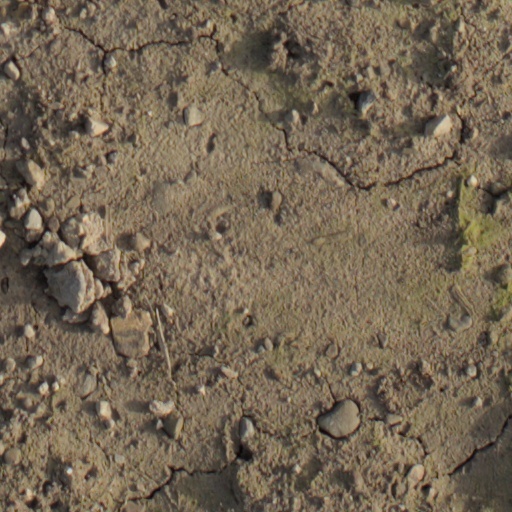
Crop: wheat